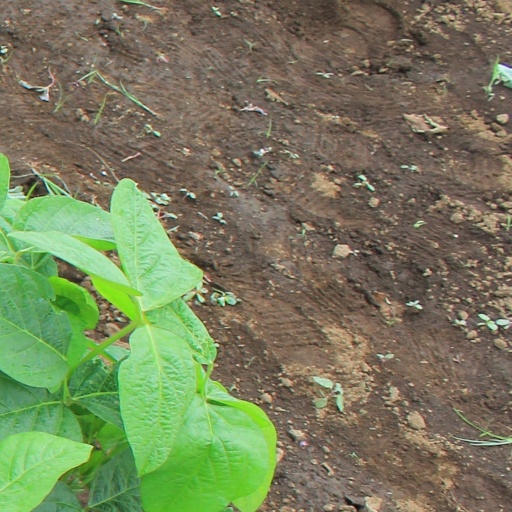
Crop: soybean